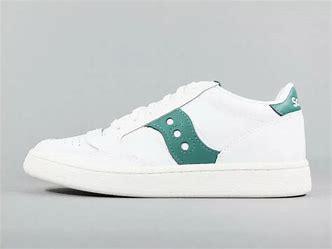
Brand: Saucony
Model: Jazz Court